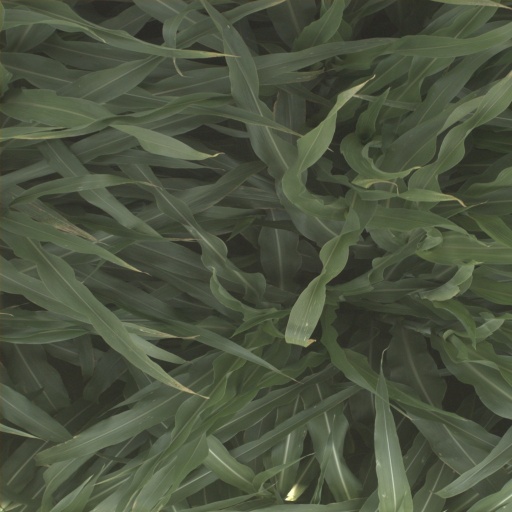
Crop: sorghum